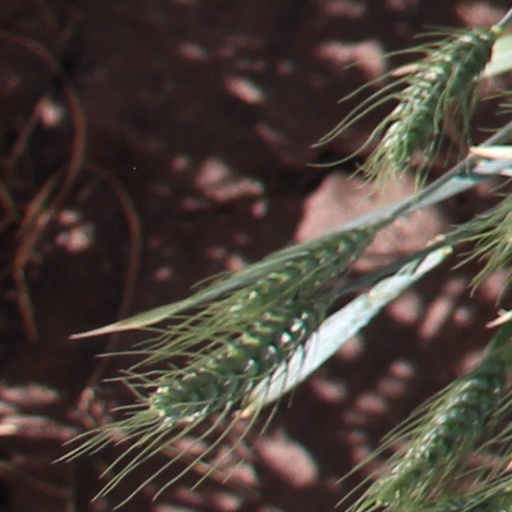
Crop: wheat